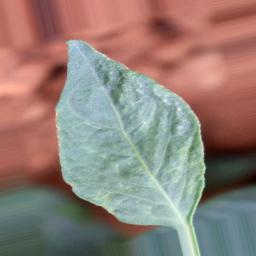
Label: healthy